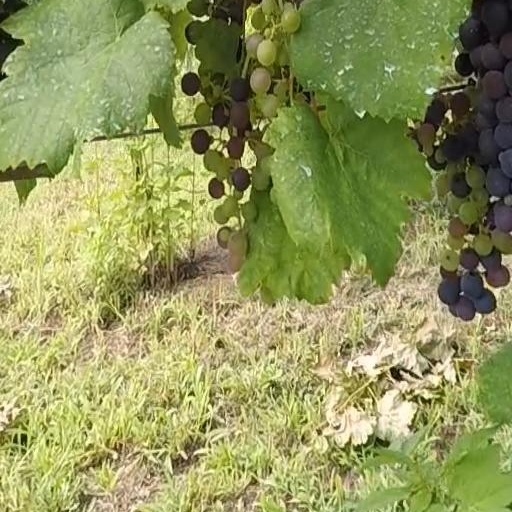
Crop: grape